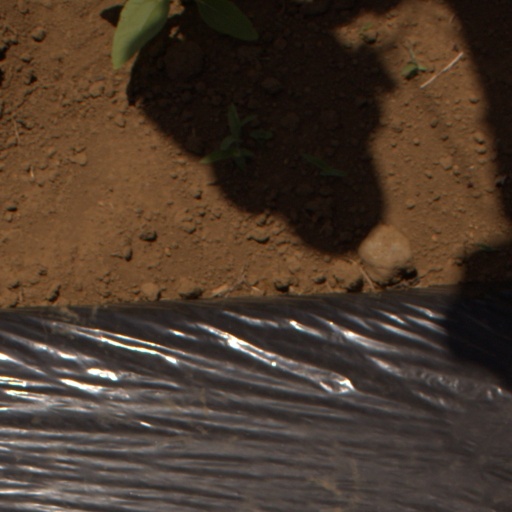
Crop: Jerusalem artichoke